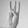
ASL letter: W